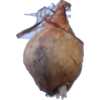
Label: onion